Mastery Charter School Shoemaker Campus

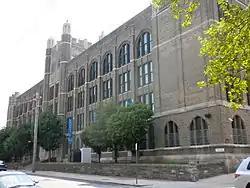
William Shoemaker Junior High School, June 2010

The Mastery Charter School Shoemaker Campus, formerly the William Shoemaker Junior High School, is a historic, American high school/middle school that is located in the Carroll Park neighborhood of Philadelphia, Pennsylvania. It is currently a charter school run by Mastery Charter Schools.